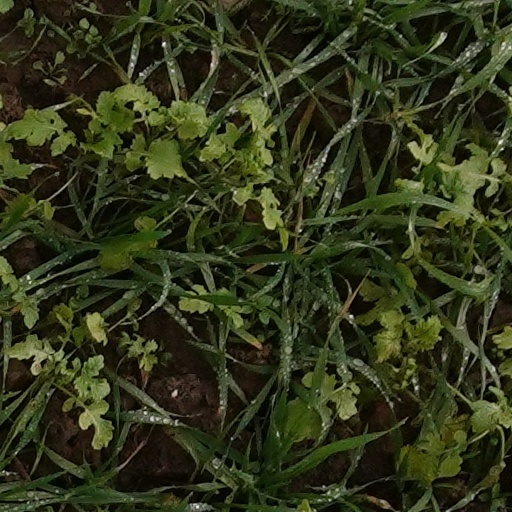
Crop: wheat